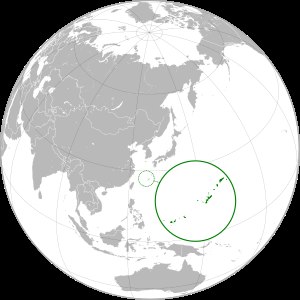
Kongeriget Ryukyu
Kort over Kongeriget Ryukyu.
Kongeriget Ryukyu var et kongerige indtil år 1879, hvorefter kongeriget blev underlagt Japan.